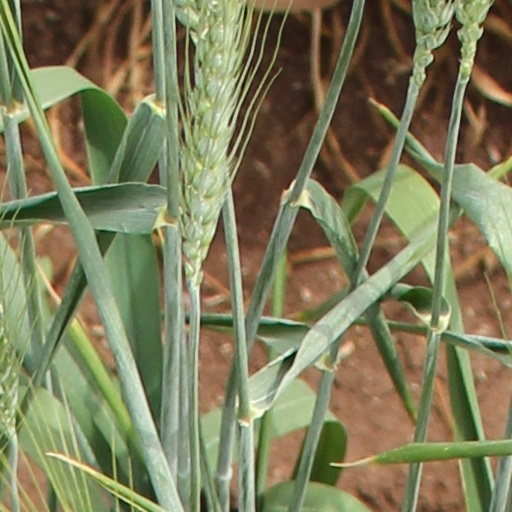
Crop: wheat